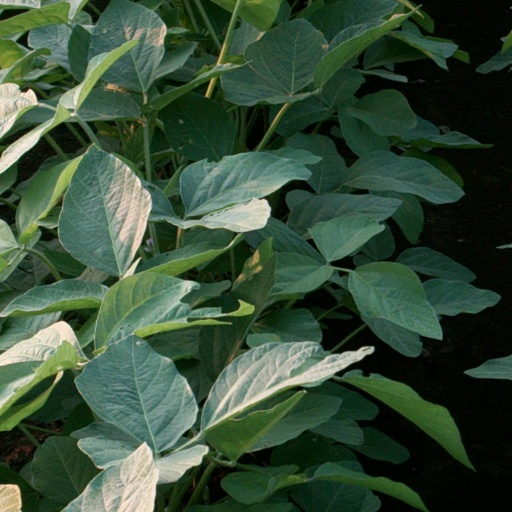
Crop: soybean